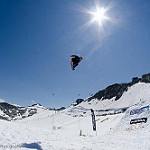
Label: glacier